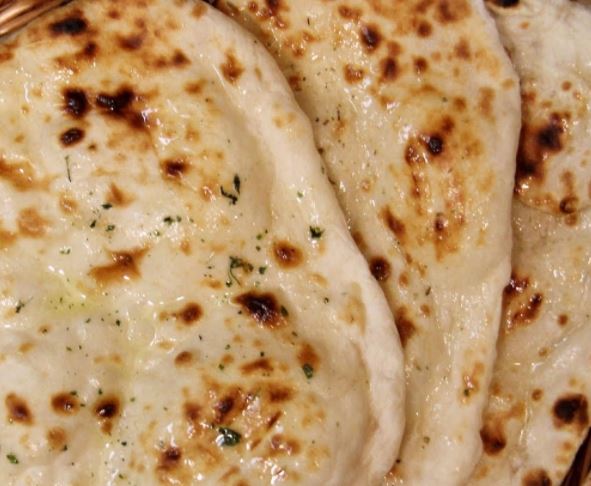
Dish: butter_naan